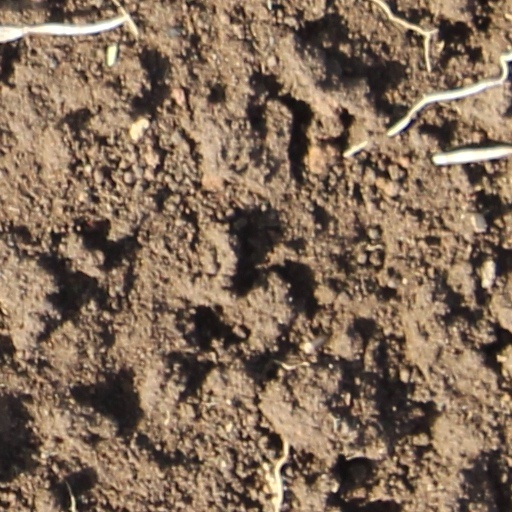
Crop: wheat